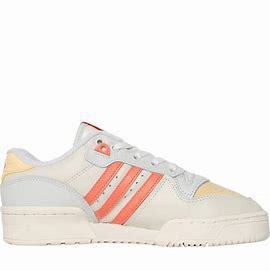
Brand: adidas
Model: originals Adidas Originals Rivalry